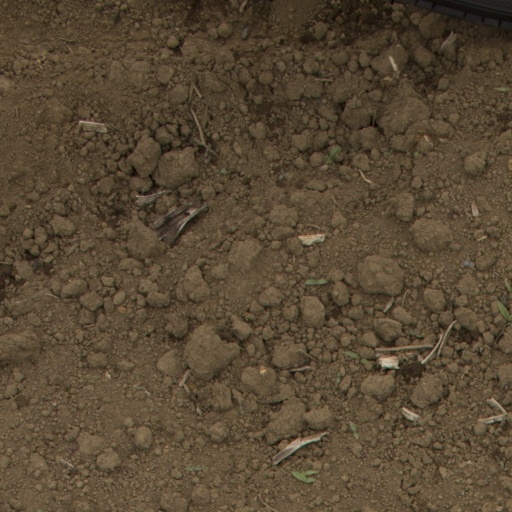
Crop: Jerusalem artichoke